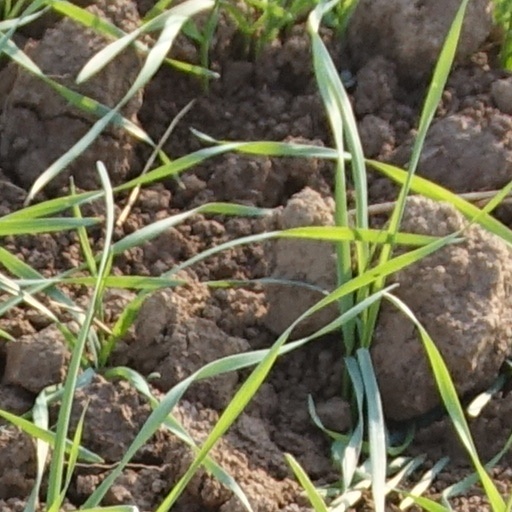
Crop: wheat